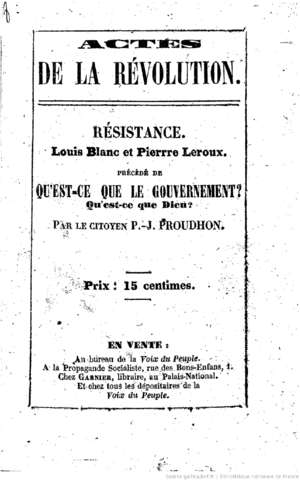
Pierre-Joseph Proudhon - Actes de la révolution
Pierre-Joseph Proudhon, né le 15 janvier 1809 à Besançon et mort le 19 janvier 1865 à Paris, dans le quartier de Passy, est un polémiste, journaliste, économiste, philosophe, politique et sociologue français. Précurseur de l'anarchisme, il est le seul théoricien révolutionnaire du XIXᵉ siècle à être issu du milieu ouvrier.